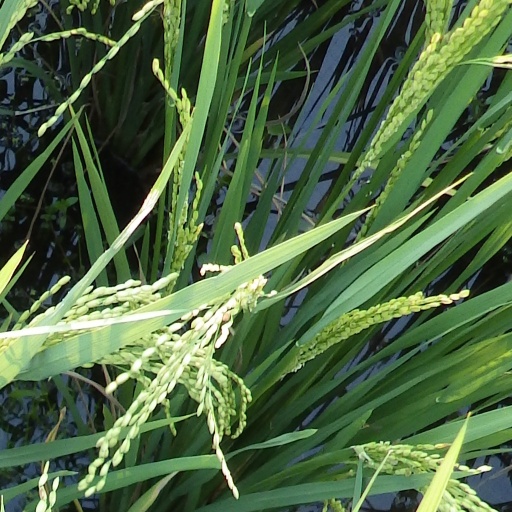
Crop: rice